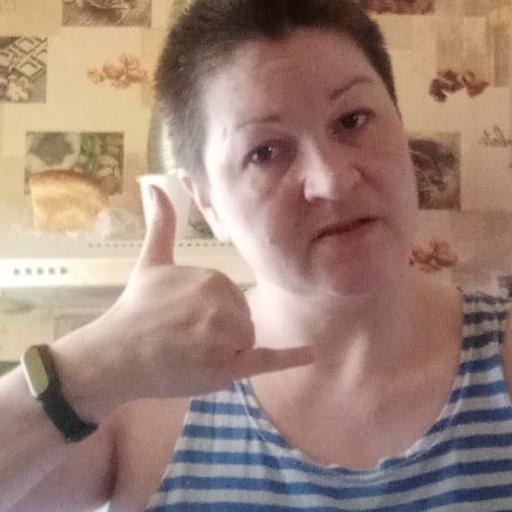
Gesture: call